Signs Gospel

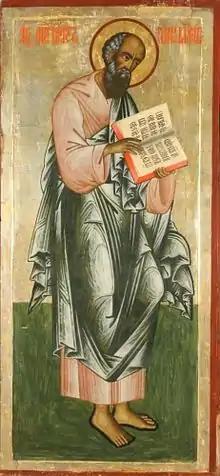
Russian Orthodox icon of the Apostle and Evangelist John the Theologian, 18th century (Iconostasis of Transfiguration Church, Kizhi Monastery, Karelia, Russia)

The Signs Gospel or the "semeia" source is a hypothetical gospel account of the life of Jesus Christ which some scholars have suggested could have been a primary source document for the Gospel of John. This theory has its basis in source criticism. Since the commentary of Rudolf Bultmann was published in 1941, the hypothesis of a "semeia" (sign or miracle) source has gained some acceptance.